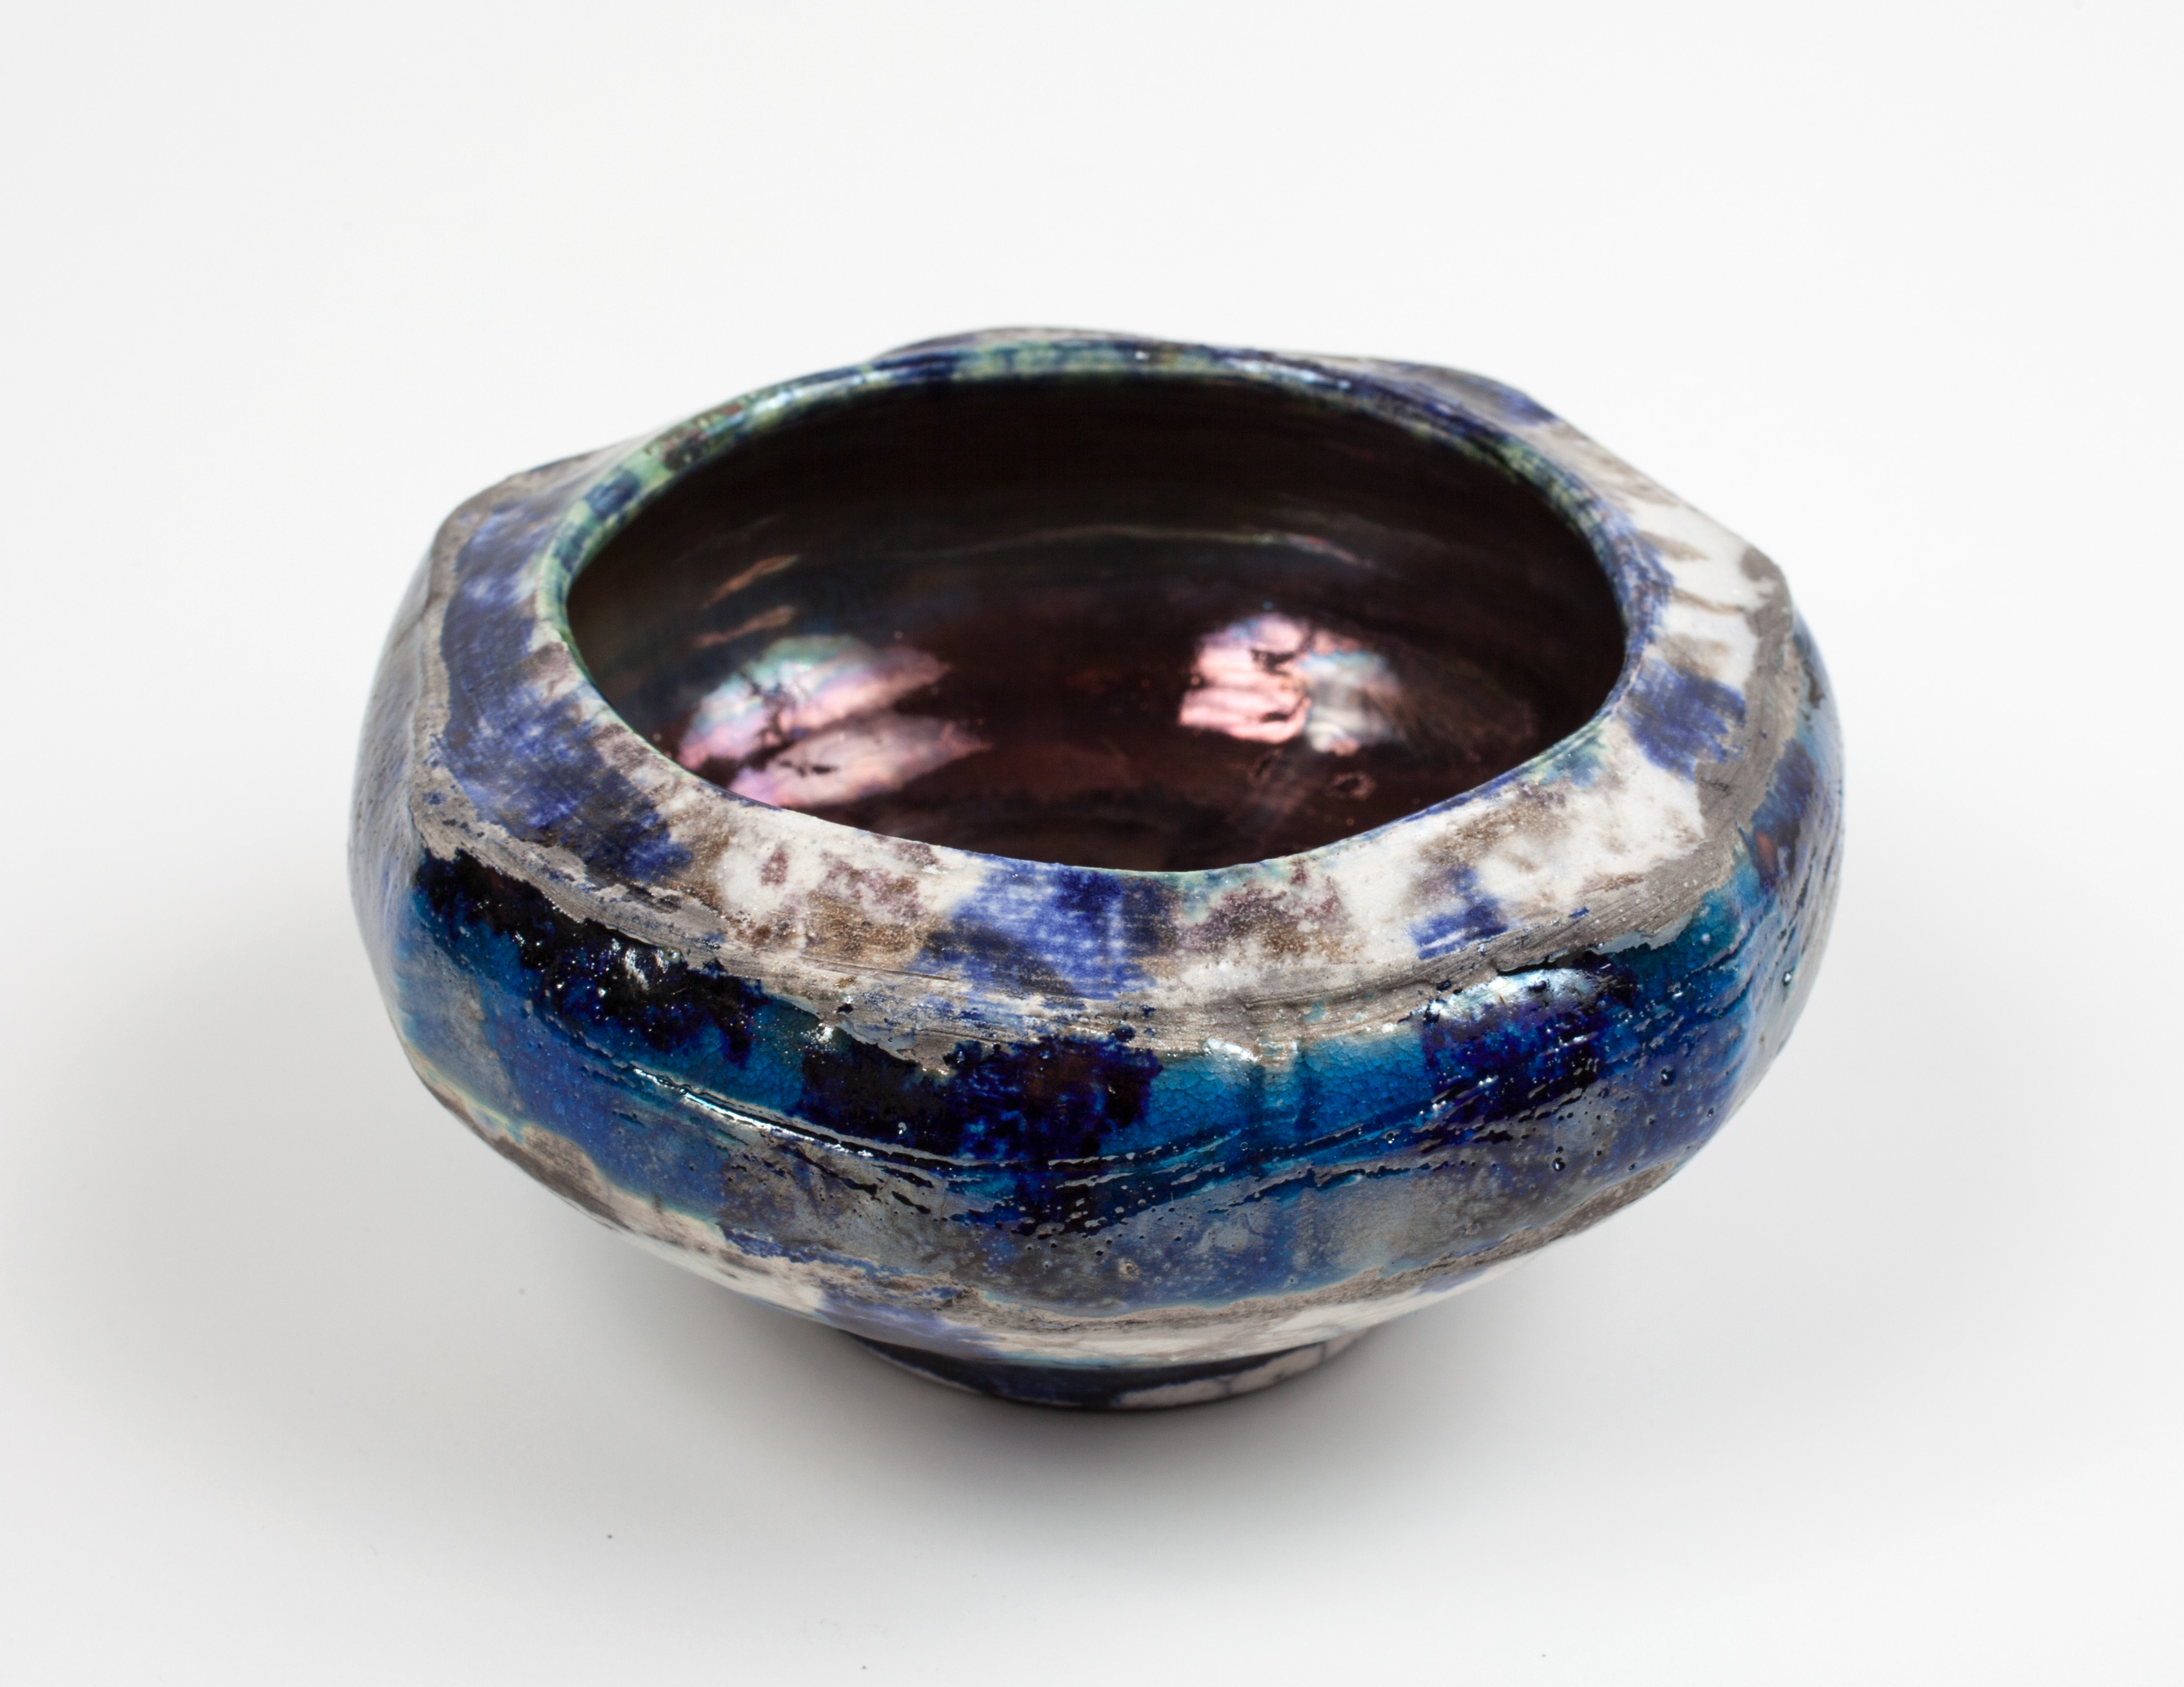
usa, blue, bead, pottery, jewellery, rat, art, kiln, amethyst, clay, ca, shape, gemstone, sacramento, westernstyleraku, elcamino, therat, oxidationreduction, smokeware, douglasjratliff, ratliff, sapphire, cobalt blue, jewelry making, fashion accessory